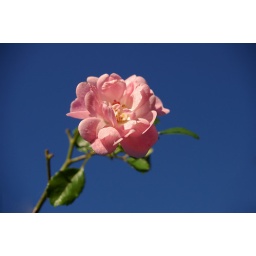
pink miniature rose against blue sky background